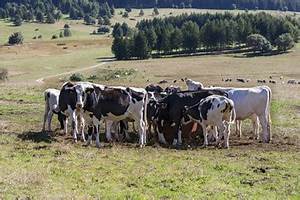
Label: mucca